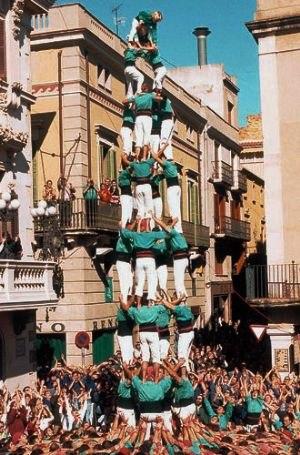
Les Castellers de Vilafranca sont une colla castellera catalane qui a pour principal objectif de construire des castells. C'est une organisation sans but lucratif, considérée comme une association d'intérêt public.